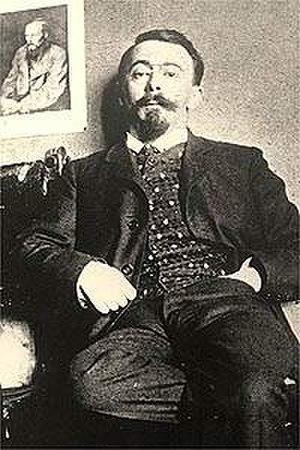
Charles-Louis Philippe, né le 4 août 1874 à Cérilly et mort le 21 décembre 1909 à Paris, est un poète et romancier français. Il est l'un des cofondateurs de La Nouvelle Revue française et l'auteur de Bubu de Montparnasse.